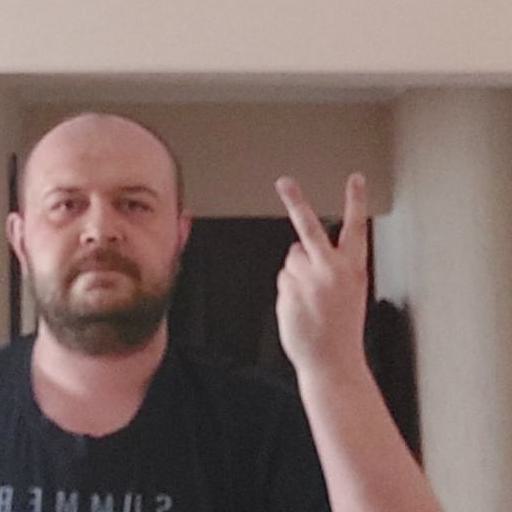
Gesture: peace_inverted